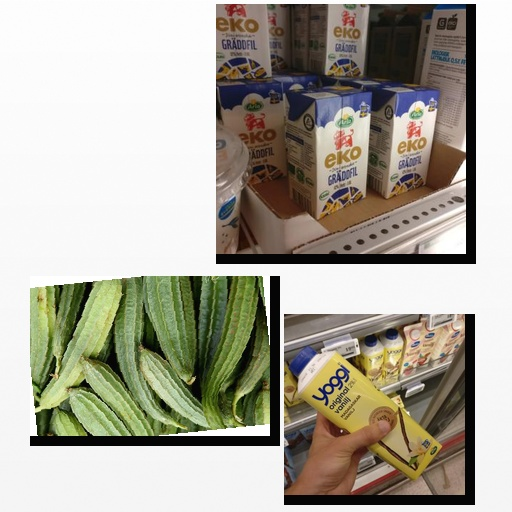
Food items: vanilla_yogurt, ridge_gourd, sour_cream